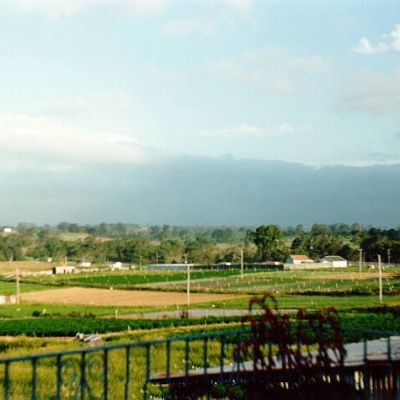
Cloud type: Stratus (St)